National parks of Bhutan

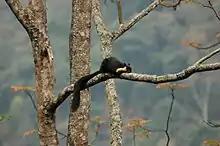
Malayan giant squirrel (Ratufa bicolor) on the way to Korphu

The Royal Manas National Park is considered the crown jewel of Bhutan and is a former royal hunting area. With 1,057 km this forms the largest tropical and subtropical ecosystem in the country. With thousands of animal and plant species, many of which are considered threatened worldwide. It is not only the protected area with the highest biodiversity in Bhutan, but also one of the most extraordinary places in the world. Located in south-central Bhutan, its southern border extends to the UNESCO World Heritage Site of India, the Manas National Park. In the north it borders on the Jigme Singye Wangchuck National Park. In 1966, Royal Manas was designated as a Wildlife Sanctuary, making it the oldest nature reserve in Bhutan. In 1993 the area was declared a national park. From May to September the monsoons bring up to 5000 mm of rain. In winter it only rains in small amounts. The climate is very pleasant from November to February. The area is exceptionally rich in species, including Bengal tiger, Asian elephant, water buffalo, Indian rhinoceros, clouded leopard, sloth bear, himalayan black bear, golden langur, ganges dolphin and pangolin. More than 426 species of birds have officially been sighted here. It is assumed, however, that another 200 species of birds can be found in the park. The globally threatened species such as the hornbill, the black sea eagle, the second largest species of heron, the imperial heron, the spotted dwarf animal, mountain rattle and the magnificent cuckoo also live here. Many of the over 900 plant species found in the park are of commercial, medicinal, traditional, or religious significance.